1893 Swiss federal election

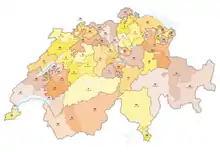
The 52 electoral districts

Federal elections were held in Switzerland on 29 October 1893. The Radical Left narrowly retained its majority in the National Council.